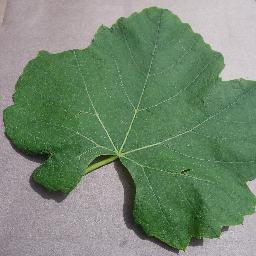
Label: Grape___healthy